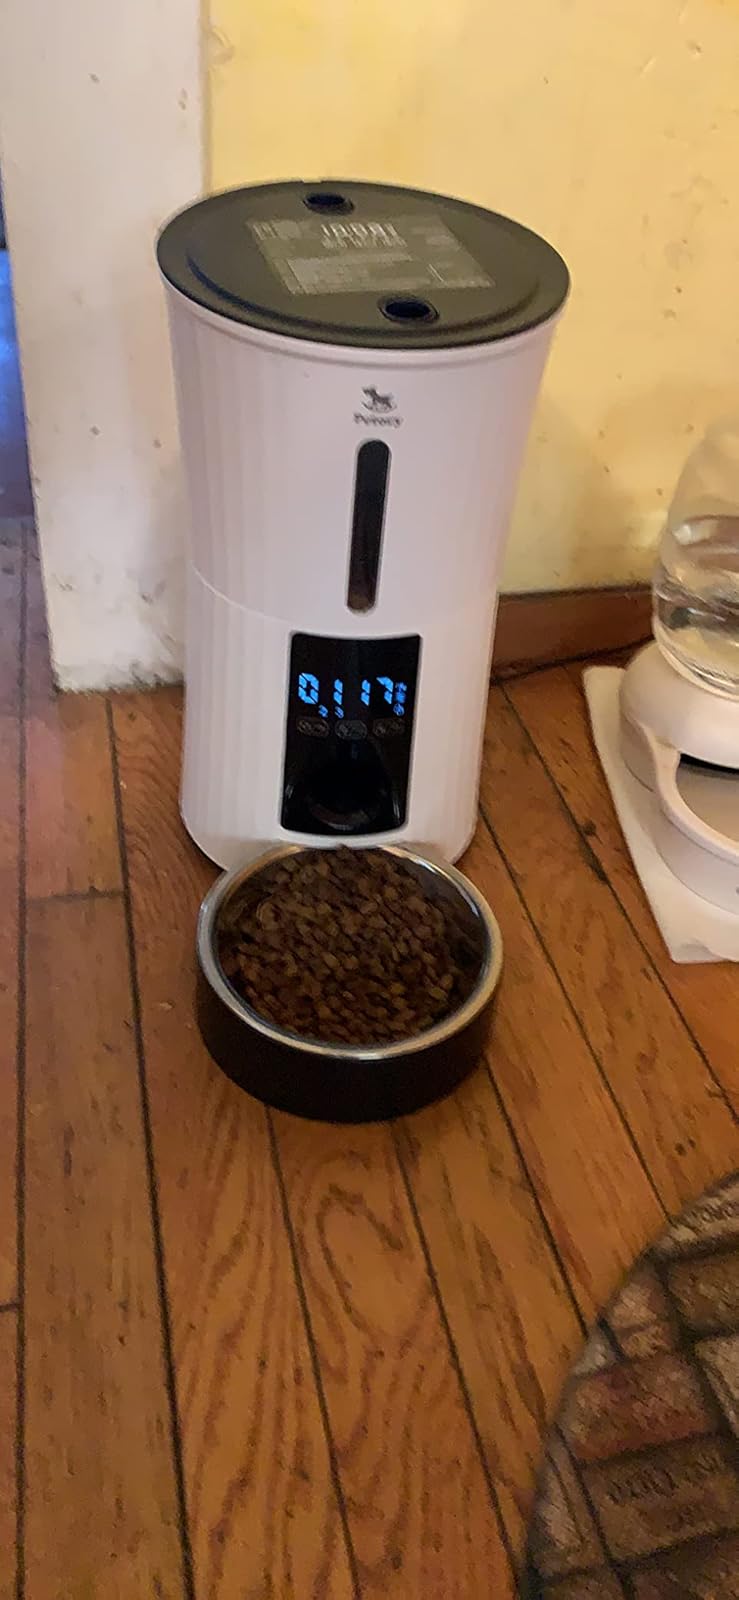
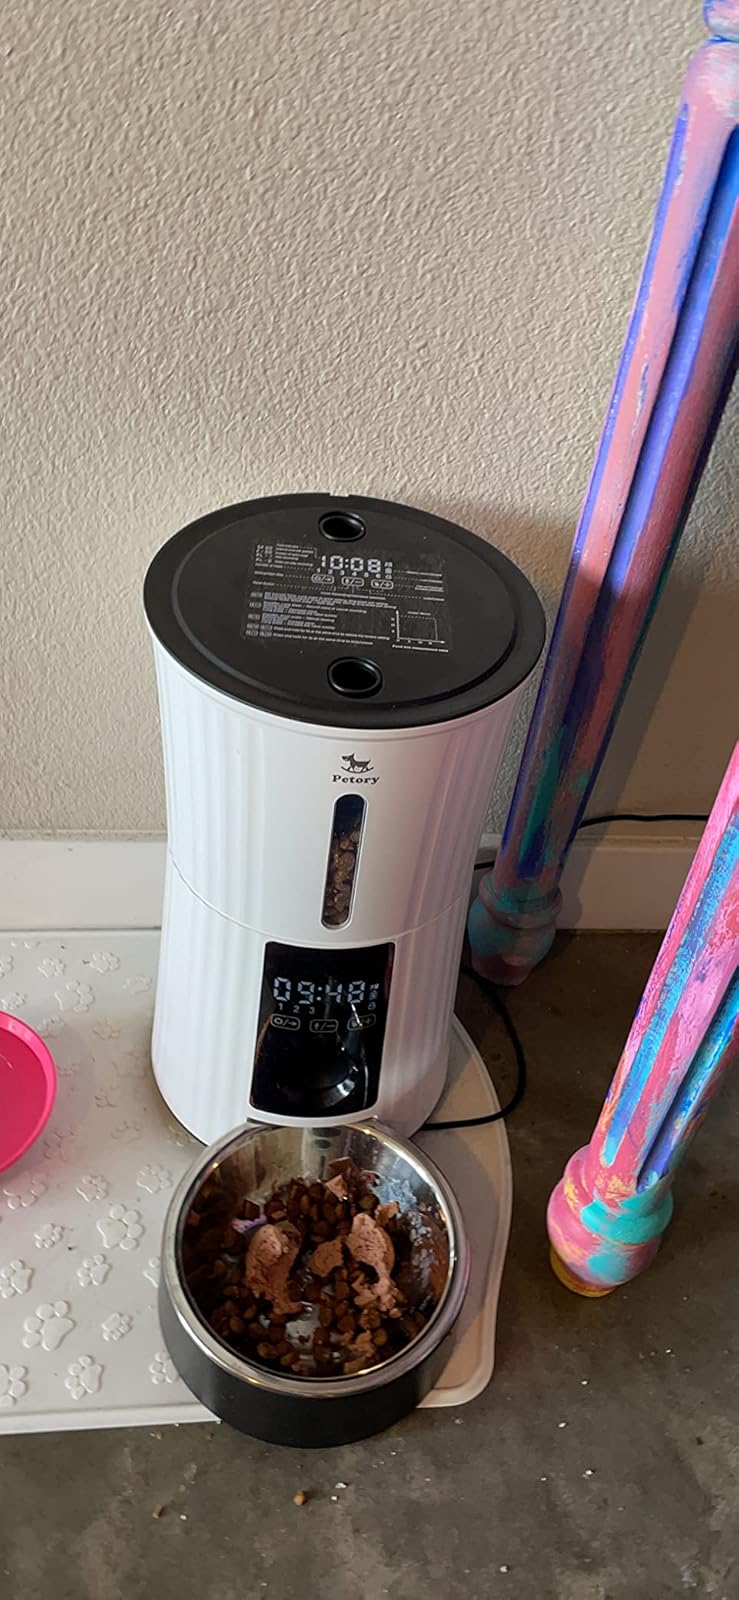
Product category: items_feeder
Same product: yes